Tanks of the United States

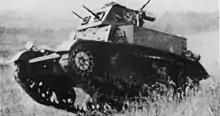
An M1 combat car, later designated as the M1A2 light tank

The real beginning of the Armored Force was in 1928, twelve years before it was officially established, when Secretary of War Dwight F. Davis directed that a tank force be developed in the Army, after observing the maneuvers by the British Experimental Armoured Force. Davis' 1928 directive for the development of a tank force resulted in the assembly and encampment of an experimental mechanized force at Camp Meade, Maryland, from 1 July to 20 September 1928. The combined arms team consisted of elements furnished by Infantry (including tanks), Cavalry, Field Artillery, the Air Corps, Engineer Corps, Ordnance Department, Chemical Warfare Service, and Medical Corps. An effort to continue the experiment in 1929 was defeated by insufficient funds and obsolete equipment, but the 1928 exercise did bear fruit, as the War Department Mechanization Board, appointed to study results of the experiment, recommended the permanent establishment of a mechanized force.